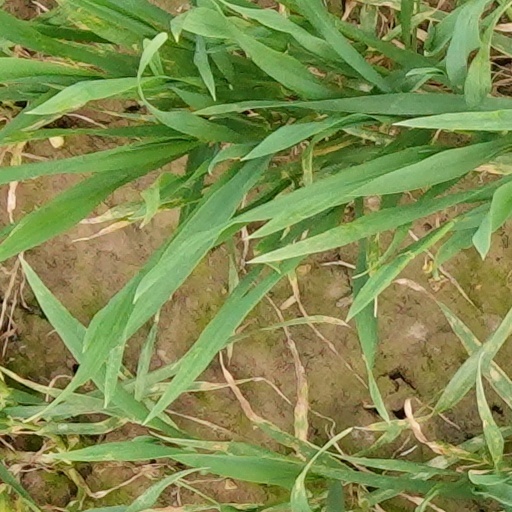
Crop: wheat